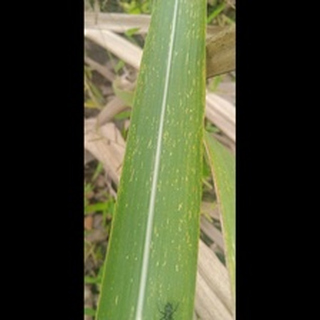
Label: sugarcane_mosaic